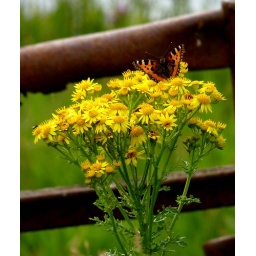
a butterfly paused beside the Douglas west bridge and I snapped it!